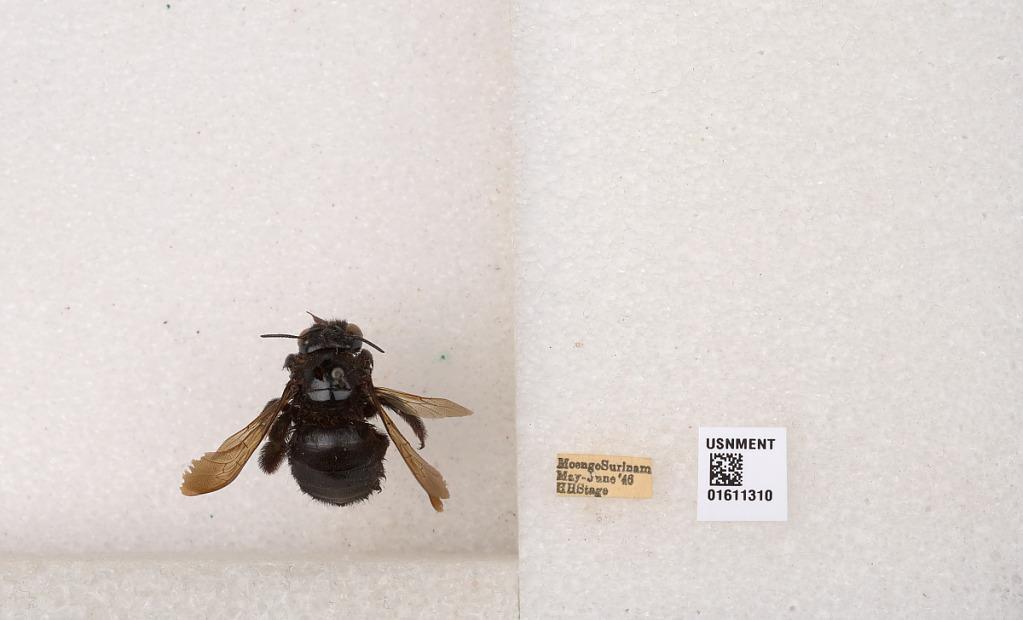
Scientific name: Xylocopa (Neoxylocopa) sp.
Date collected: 1946-5-1
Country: Surinam
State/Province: Marowigne
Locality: Moengo